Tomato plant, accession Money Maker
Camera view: vertical (180 deg); turntable rotation: 270 degrees
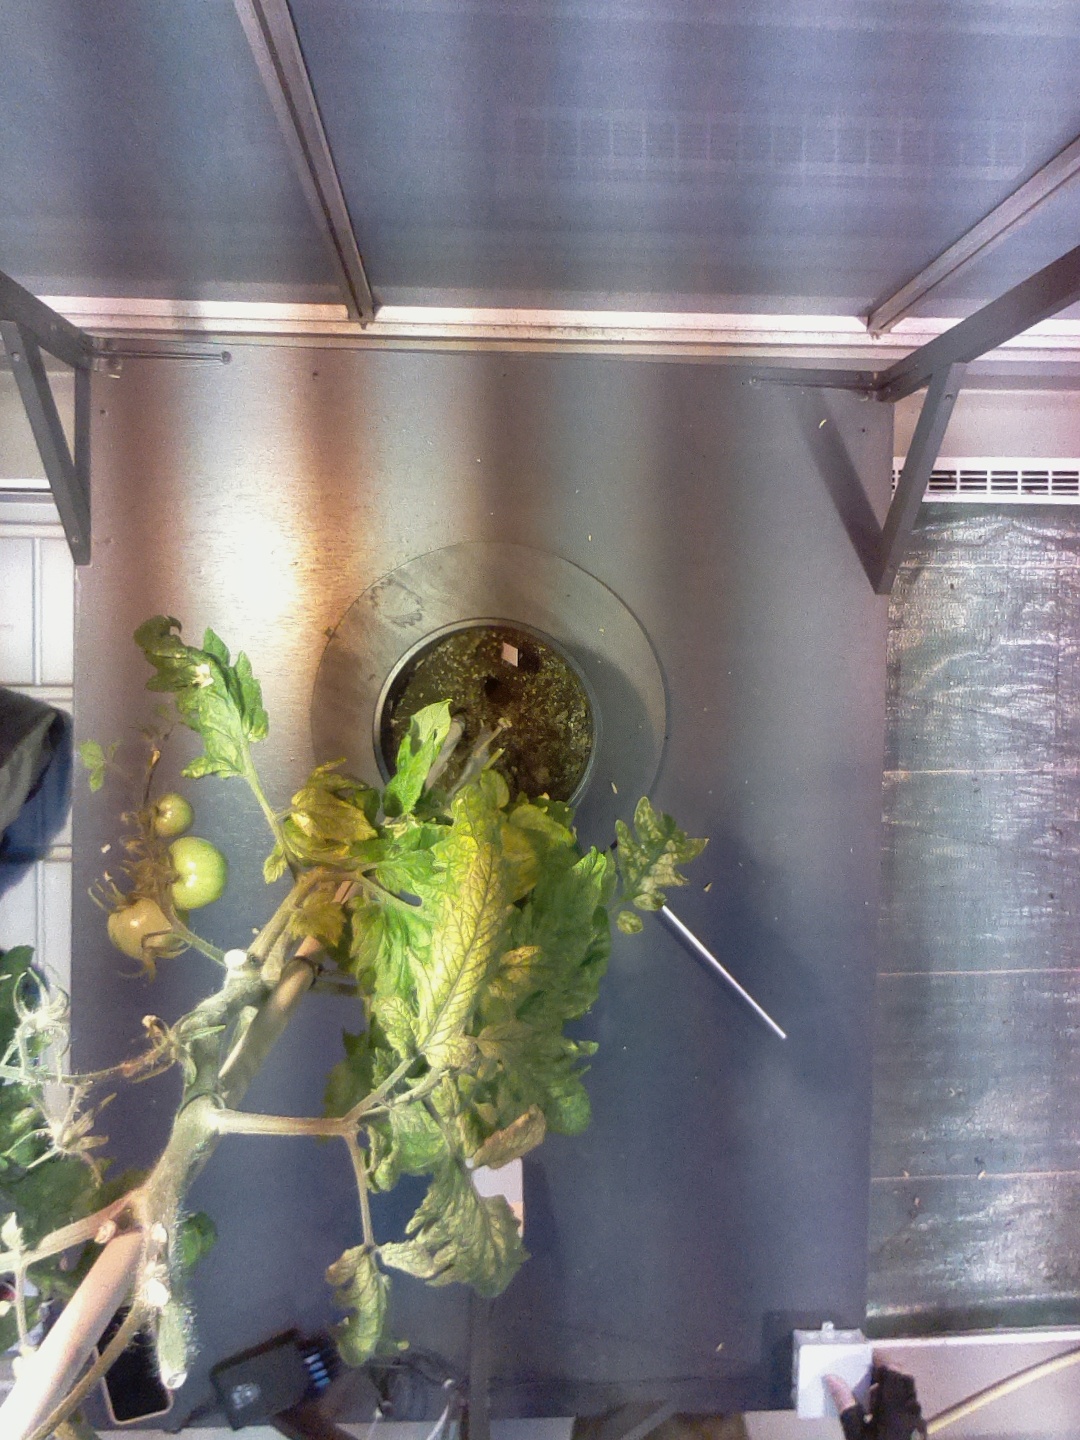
BBCH growth stage 76: 60%-70% of final fruit size